Tatws Pum Munud
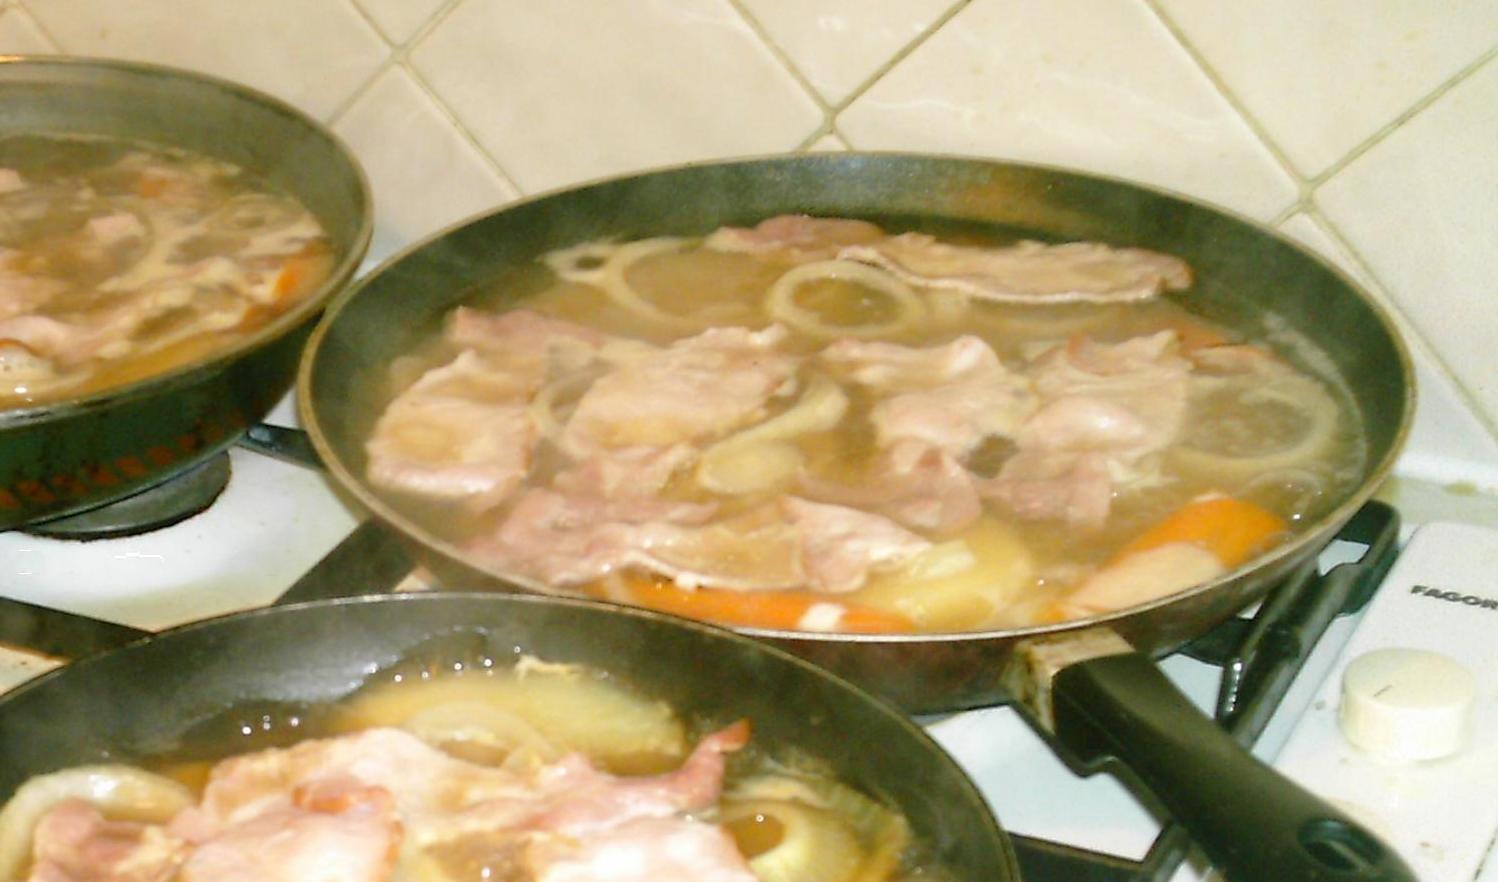
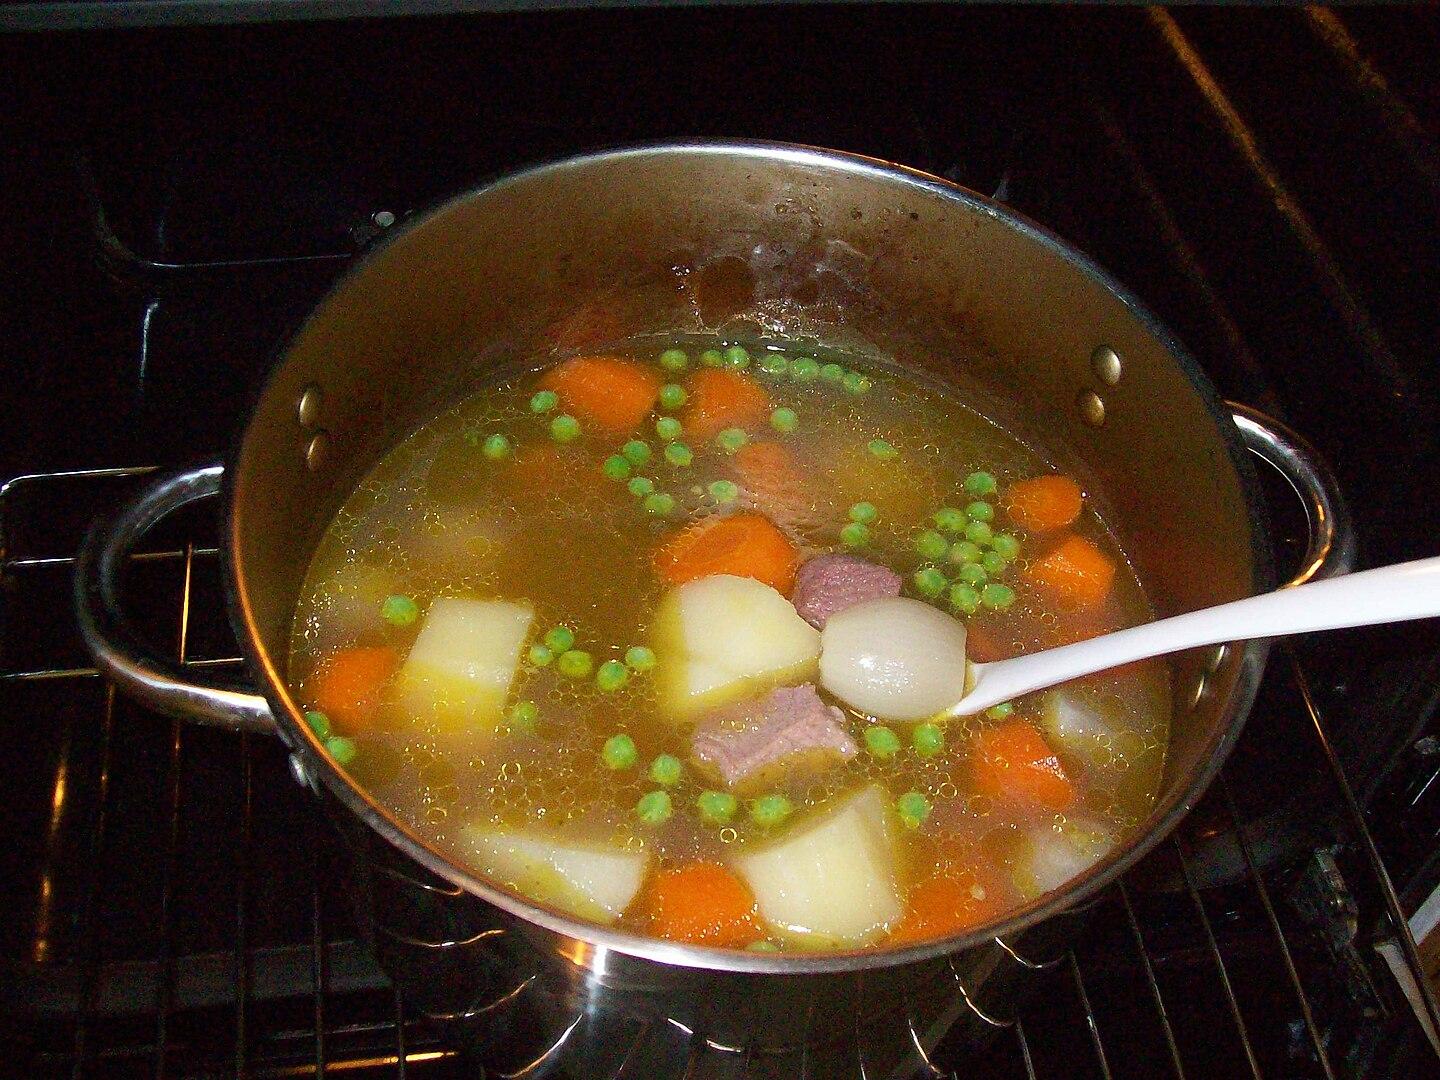
Also known as:
ar - Arabic: تاتوس بوم مونود
es - Spanish: Tatws pum munud
fr - French: Tatws pum munud
it - Italian: Tatws pum munud
jv - Javanese: Tatws pum munud
sv - Swedish: Tatws pum munud
Category: stew (bacon, vegetable stew)
Cuisine: British
Associated cuisines: British
Area: Wales
Countries: Wales
Region: Northern Europe, , , ,
The dish is a traditional stew, made with smoked bacon, stock, potatoes and other Vegetable.